Anning Monument

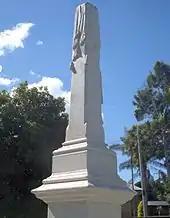
Detail, 2015

The Boer War Memorial is situated in a large park in Hemmant. It sits beside a grassed playing area in front of a group of children's swings.